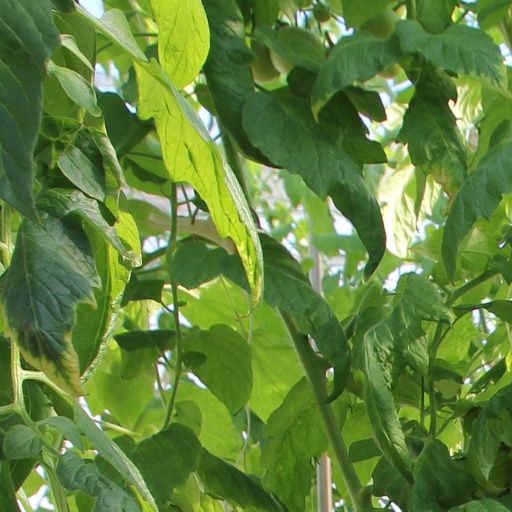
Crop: tomato